Pyramid Lake Schools

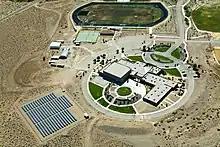
Pyramid Lake Schools by air

Pyramid Lake Schools or Pyramid Lake School, a.k.a. Pyramid Lake Jr. Sr. High School (PLJSHS), is a tribal secondary school in Nixon, Nevada, funded by the Bureau of Indian Affairs (BIE). It is within the Pyramid Lake Indian Reservation.